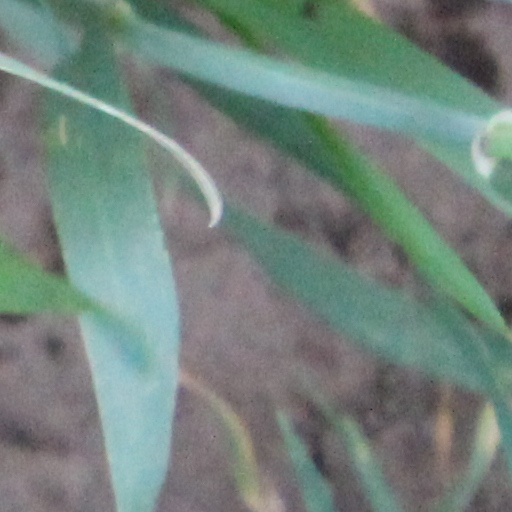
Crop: wheat